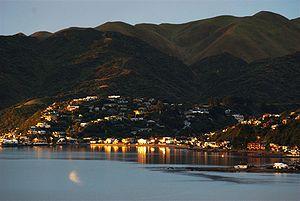
Porirua est une ville de la région de Wellington, sur l'île du Nord de la Nouvelle-Zélande. Elle est située à 20 km au nord de la ville de Wellington. Elle entoure presque complètement le port de Porirua, à la pointe sud du Kapiti Coast.